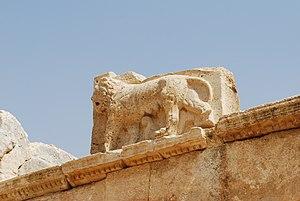
Le château d'Iraq al Amir